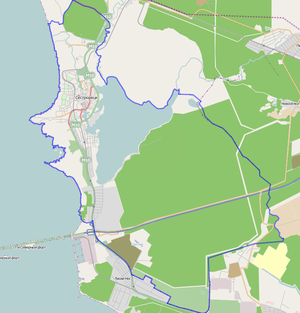
Sestroretsk est une ville sous la juridiction du district de Kourortny de la ville fédérale de Saint-Pétersbourg située au sud de l'isthme de Carélie. C'est une ville balnéaire au bord du golfe de Finlande qui est appréciée pour son climat, ses plages et ses bains de boue.